In Memoriam to the Martyrs of Babi Yar

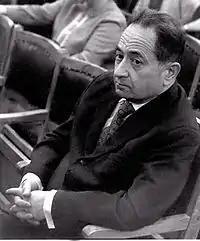
Dmitri Klebanov

Symphony No.1 In Memoriam to the Martyrs of Babi Yar was written by the Ukrainian composer of Jewish descent Dmitri Klebanov in 1945. It is a commemoration of the massacre of the Jews in Babi Yar, Ukraine, during the Holocaust.